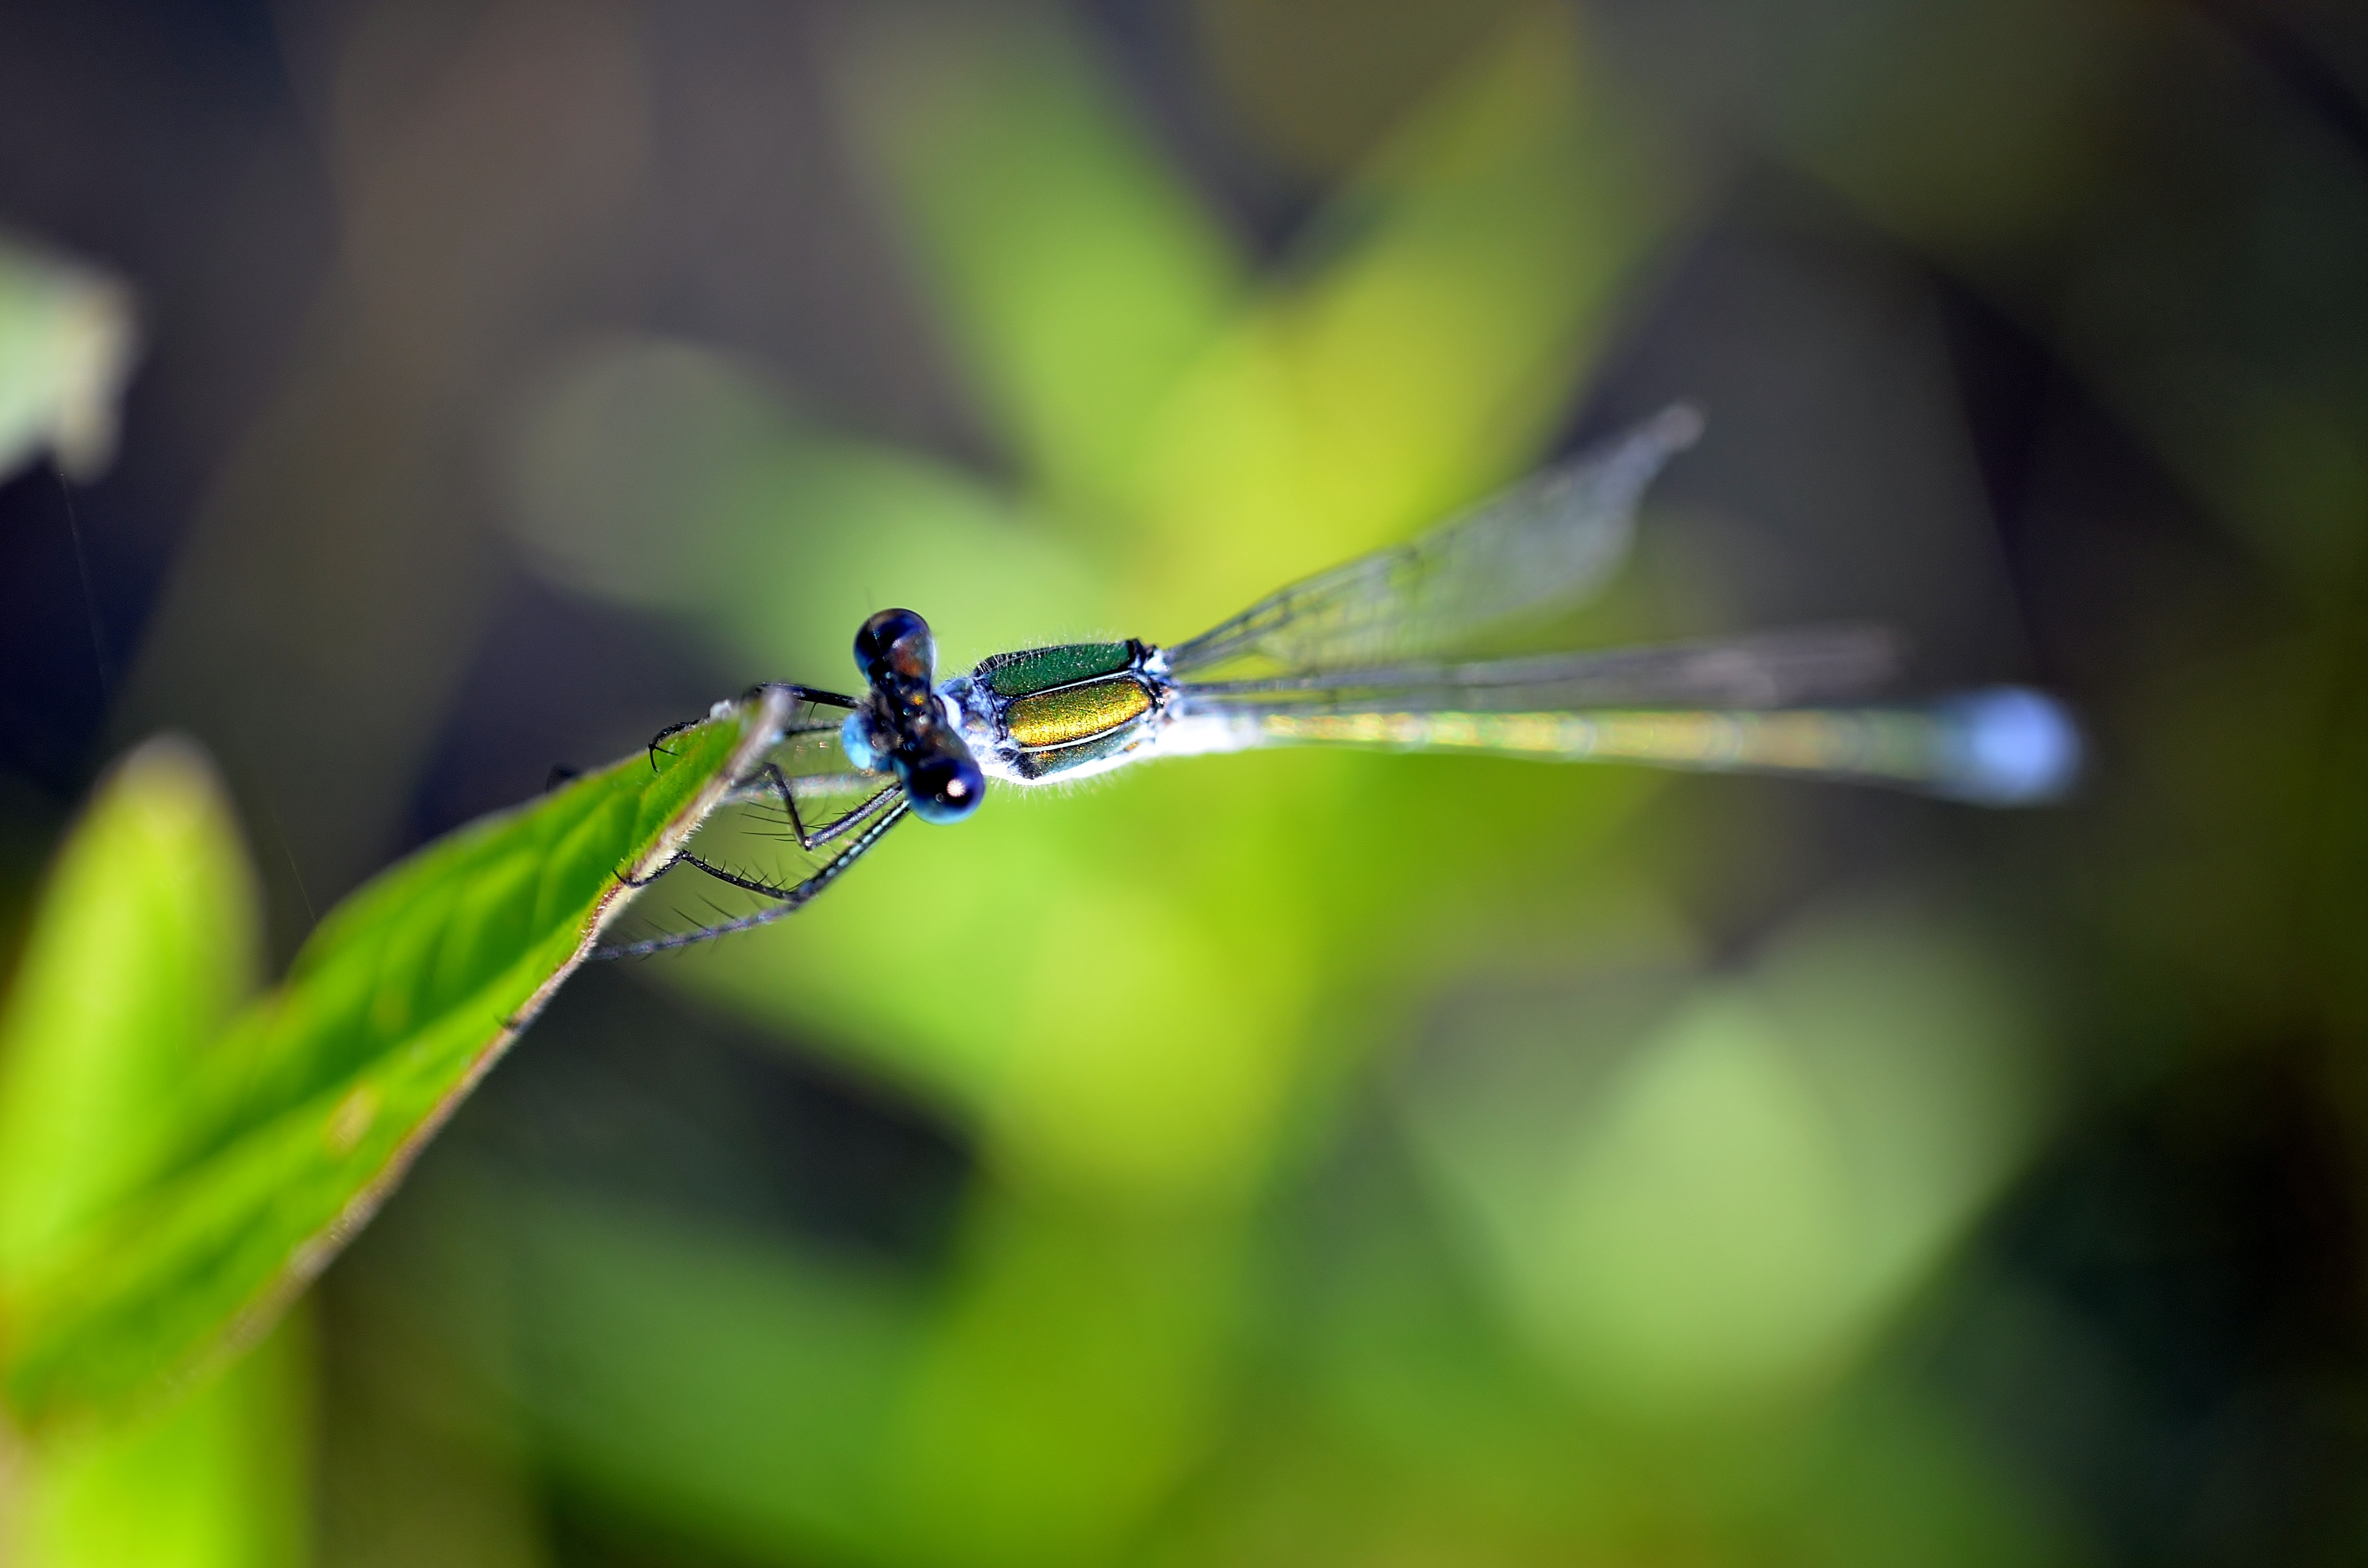
water, nature, wing, photography, leaf, flower, pond, green, insect, yellow, garden, fauna, invertebrate, close up, dragonfly, damselfly, macro photography, arthropod, plant stem, dragonflies and damseflies, rod dragonfly